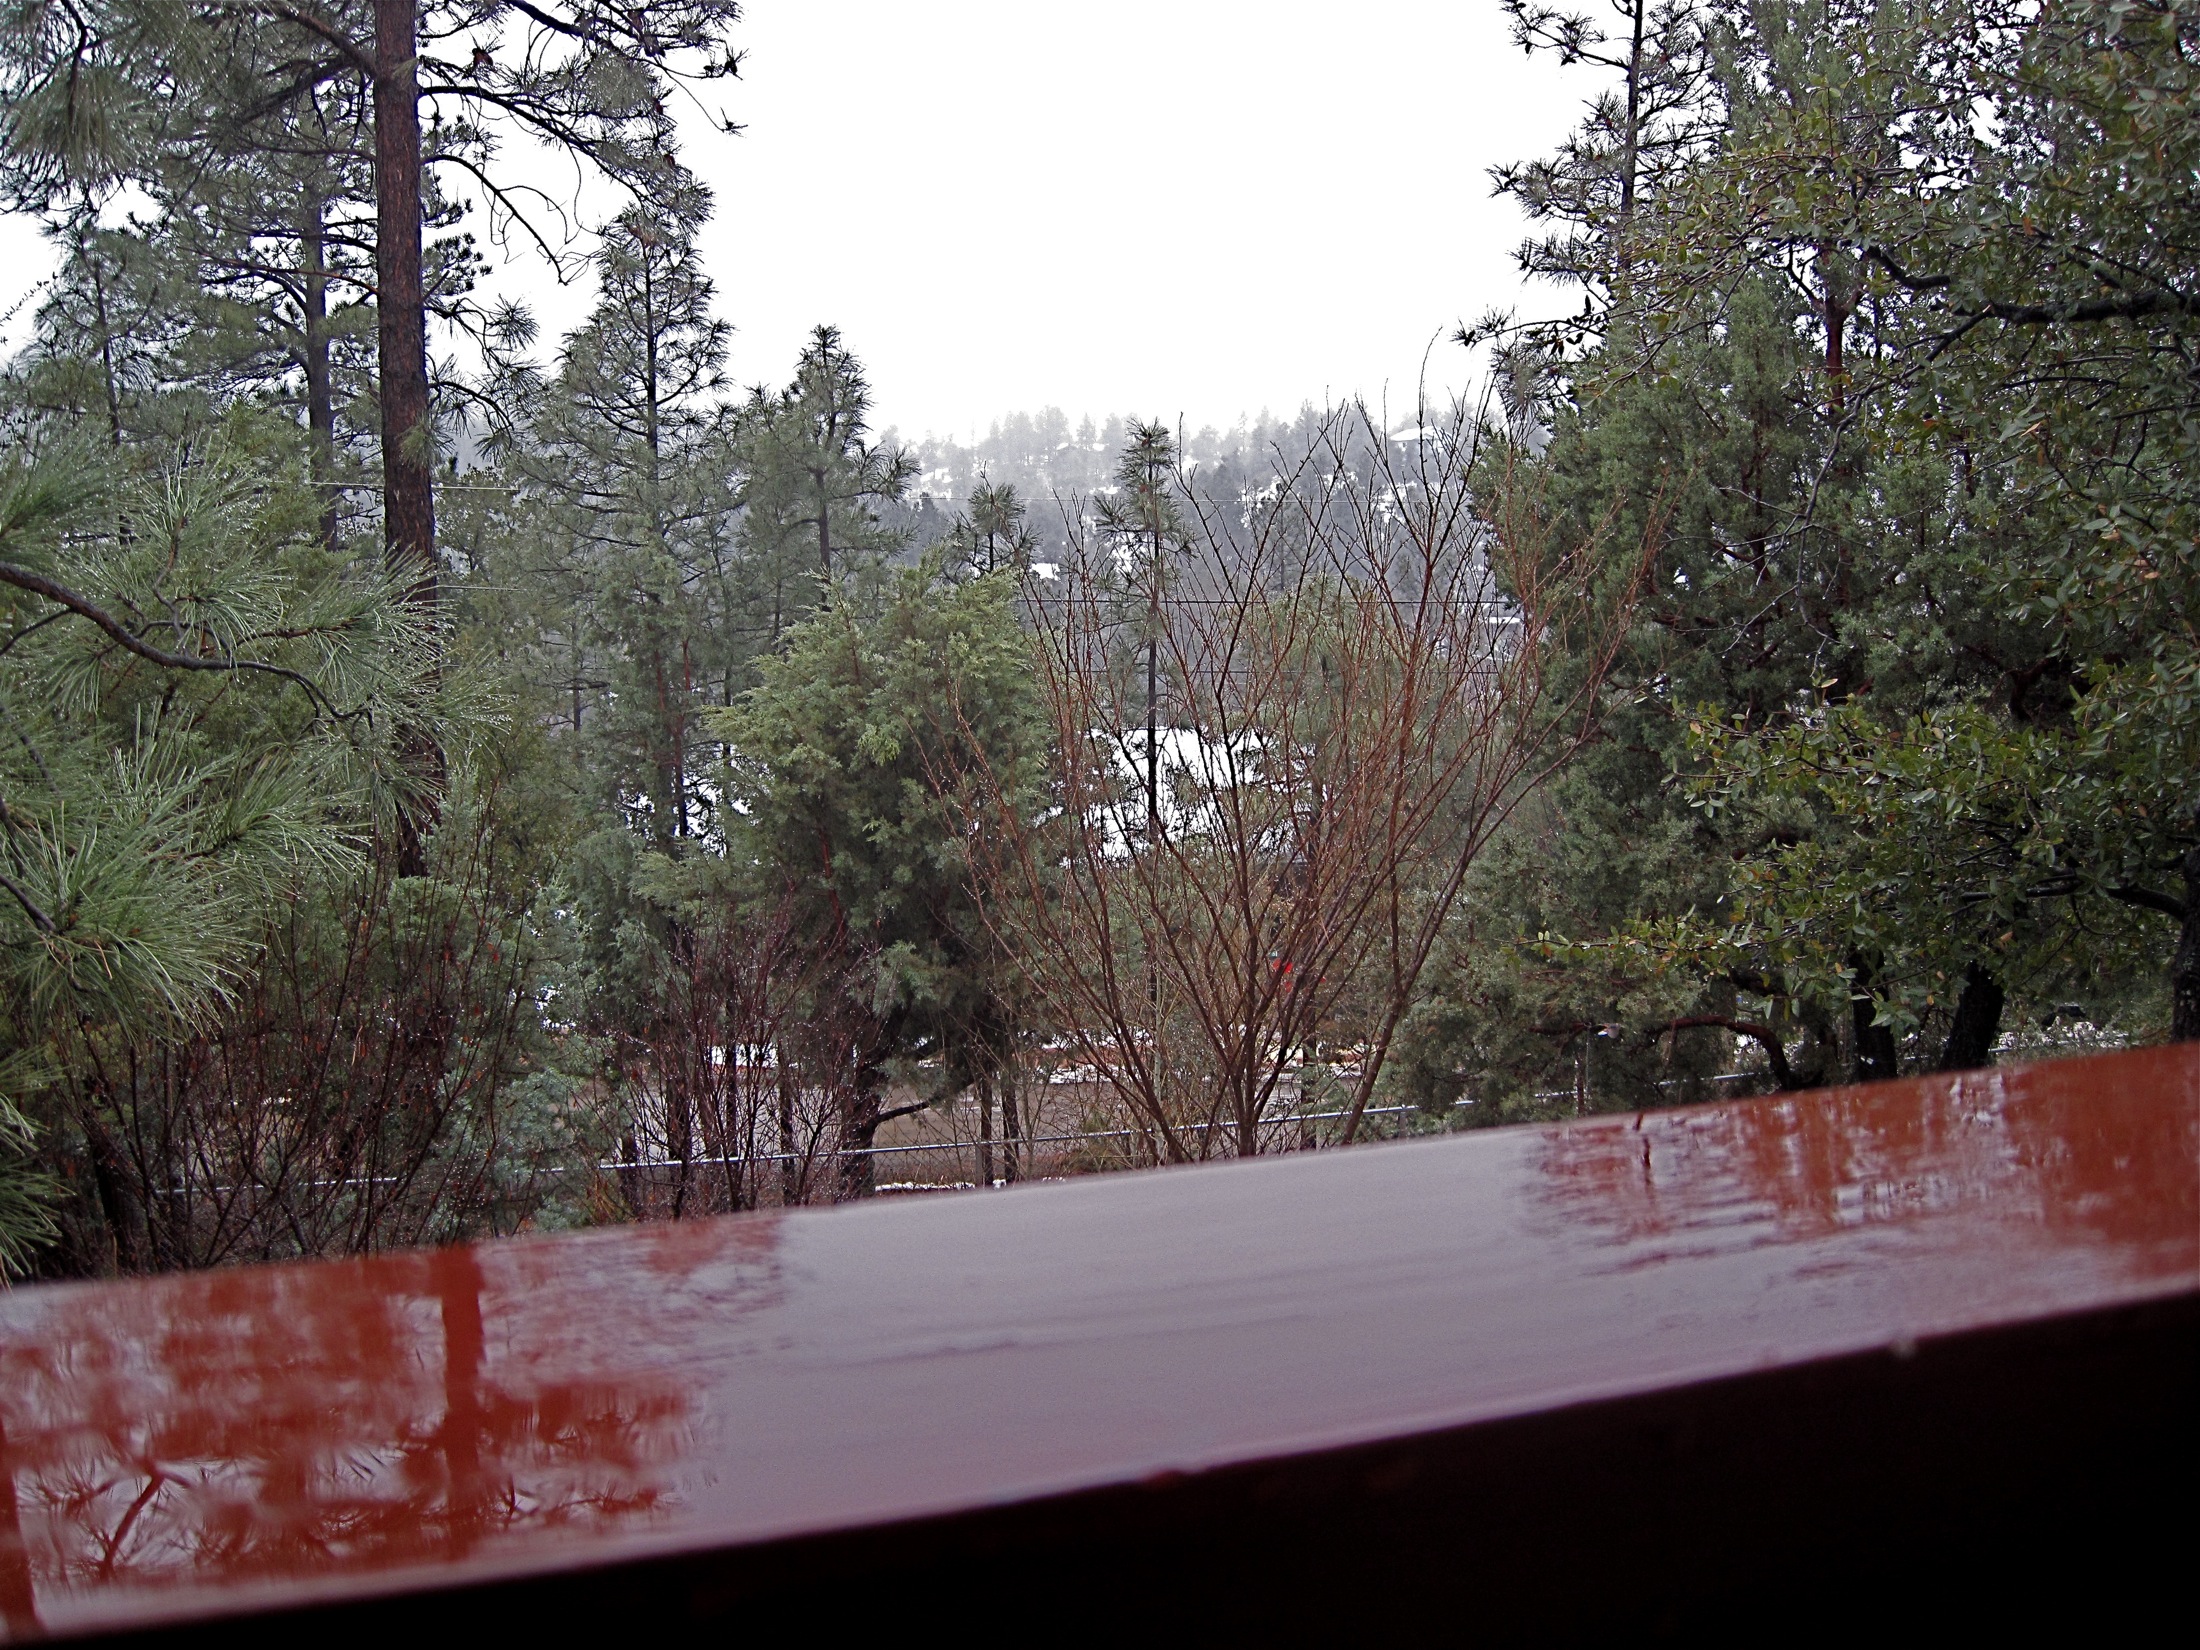
tree, snow, winter, weather, backyard, season, 366photos